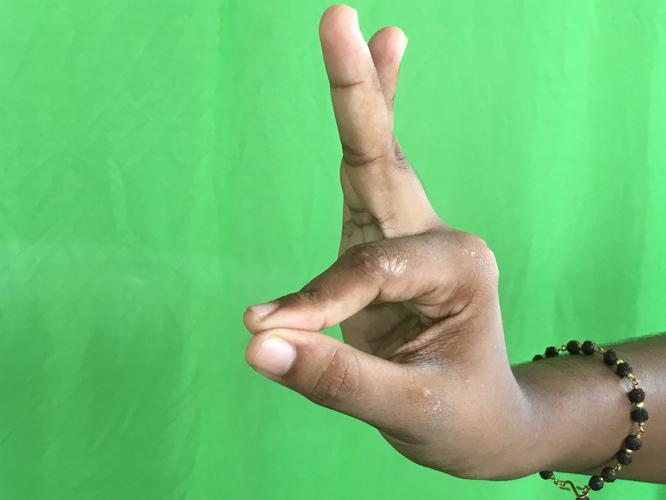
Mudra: Hamsasyam
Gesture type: single_hand